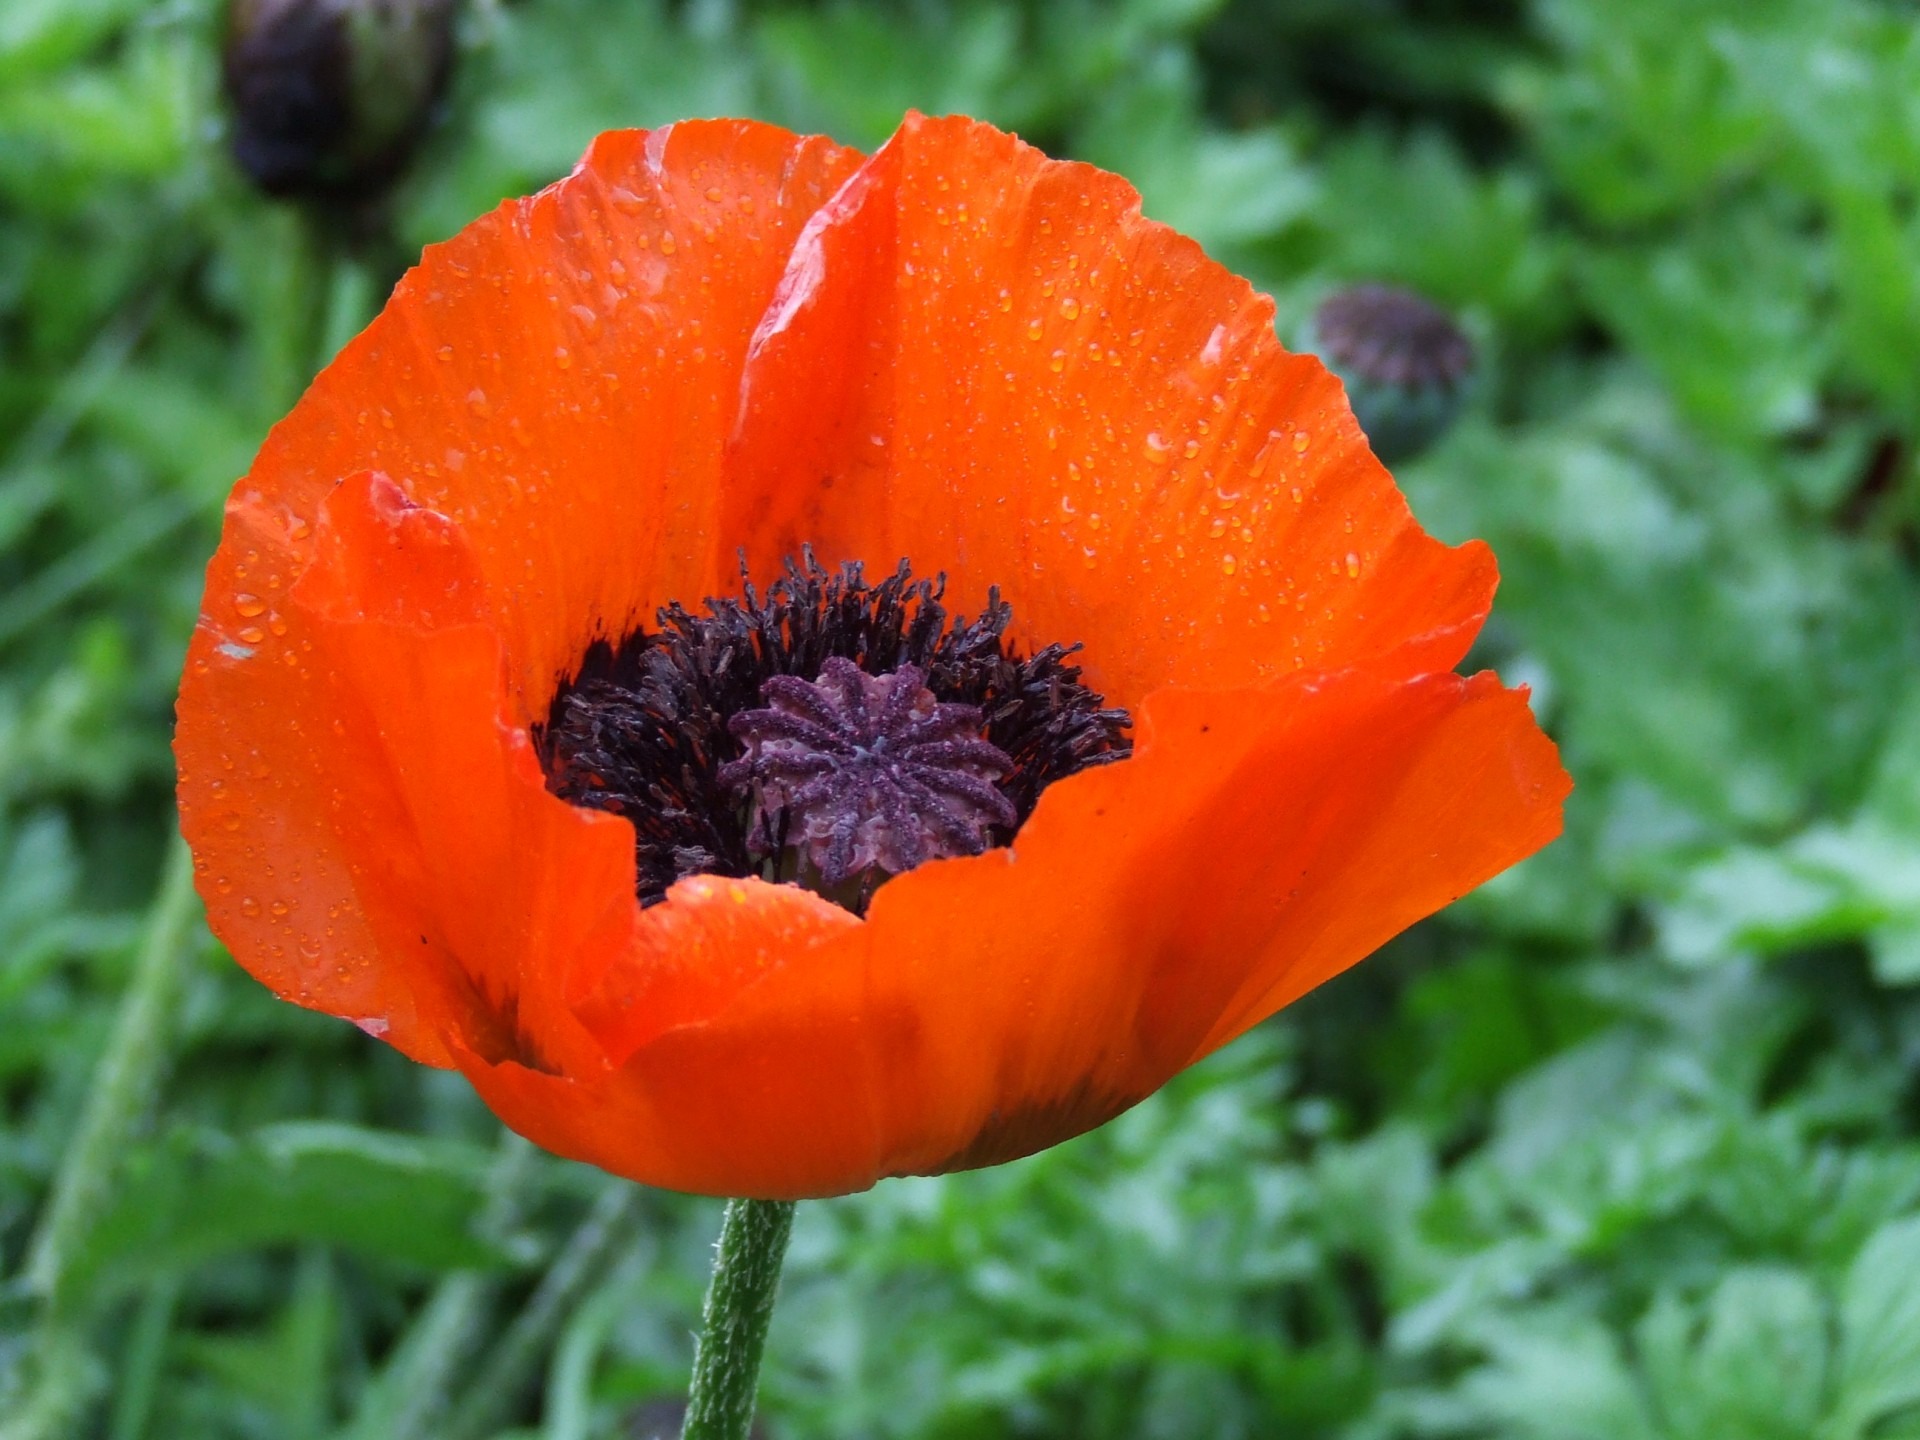
blossom, plant, field, stem, leaf, flower, petal, bloom, floral, environment, herb, natural, botany, agriculture, flora, botanical, wildflower, outdoors, vegetation, poppy, horticulture, coquelicot, organic, macro photography, flowering plant, eschscholzia californica, annual plant, land plant, poppy family